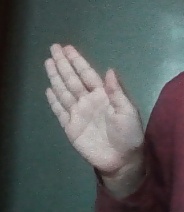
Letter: seen